2014 NASCAR Sprint Cup Series

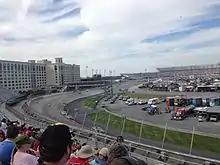
The AAA 400 from turn 3

Kevin Harvick started on pole and dominated most of the first half of the race. Cautions flew for debris on lap 62, Ricky Stenhouse Jr. brushing the wall on lap 75, and debris again on lap 125. Brad Keselowski took the lead from Harvick on lap 148. After a caution for J. J. Yeley scraping the wall on lap 171, Harvick regained the lead. After a round of green flag pit stops, Harvick cut a tire and brought out the caution on lap 254. Keselowski took over the race lead. Jeff Gordon took the lead from Keselowski on lap 305 and continued on for the win, the 92nd of his career. Following this race, A. J. Allmendinger, Kurt Busch, Greg Biffle, and Aric Almirola were eliminated from the Chase.